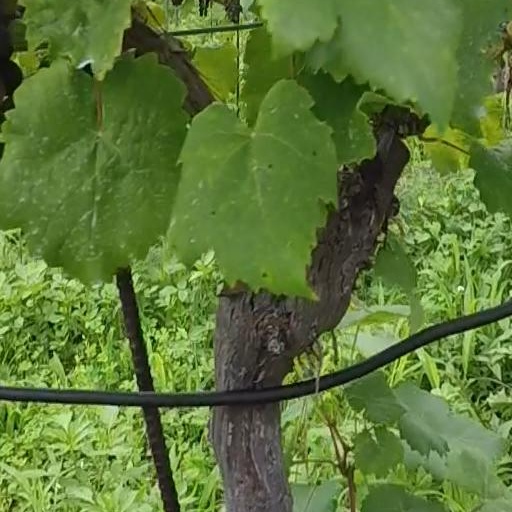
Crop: grape